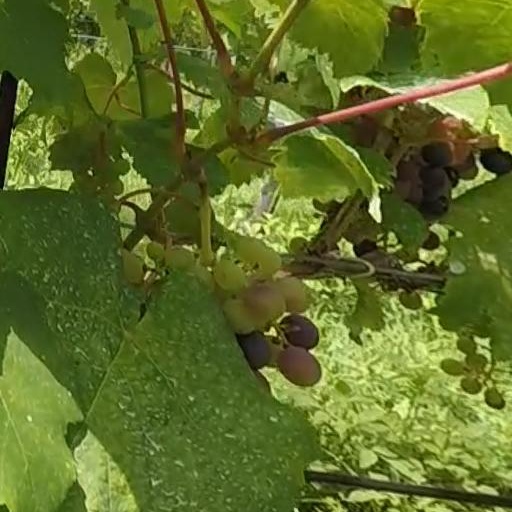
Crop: grape